Peloneustes

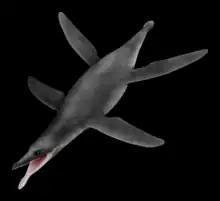
Life restoration

Plesiosaurs were well-adapted to marine life. They grew at rates comparable to those of birds and had high metabolisms, indicating homeothermy or even endothermy. The bony labyrinth, a hollow within the skull which held a sensory organ associated with balance and orientation, of "Peloneustes" and other plesiosaurs is similar in shape to that of sea turtles. Palaeontologist James Neenan and colleagues hypothesised in 2017 that this shape probably evolved alongside the flapping motions used by plesiosaurs to swim. "Peloneustes" and other short-necked plesiosaurs also had smaller labyrinths than plesiosaurs with longer necks, a pattern also seen in cetaceans. Additionally, "Peloneustes" probably had salt glands in its head to cope with excess amount of salt within its body. However, "Peloneustes" appears to have been a predator of vertebrates, which contain less salt than invertebrates, therefore leading palaeontologist Leslie Noè to suggest in a 2001 dissertation that these glands would not have had to be especially large. "Peloneustes", like many other pliosaurs, displayed a reduced level of ossification of its bones. Palaeontologist Arthur Cruickshank and colleagues in 1966 proposed that this may have helped "Peloneustes" maintain its buoyancy or improved its manoeuvrability. A 2019 study by palaeontologist Corinna Fleischle and colleagues found that plesiosaurs had enlarged red blood cells, based on the morphology of their vascular canals, which would have aided them while diving.